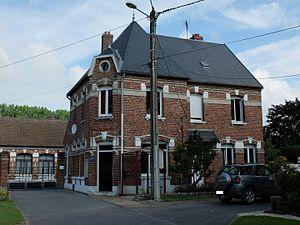
Vue de la mairie d'Éterpigny (Pas-de-Calais).
Éterpigny est une commune française située dans le département du Pas-de-Calais en région Hauts-de-France.